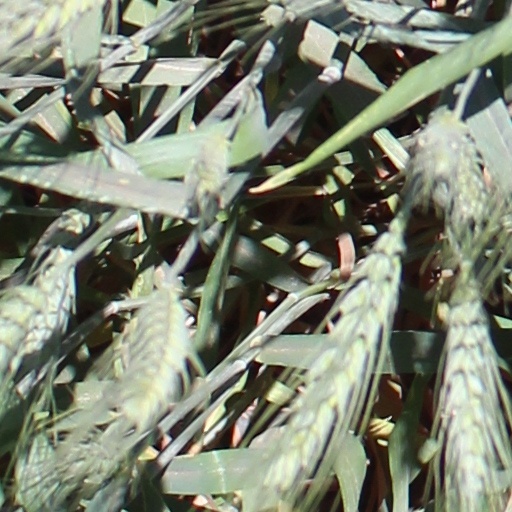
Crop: wheat